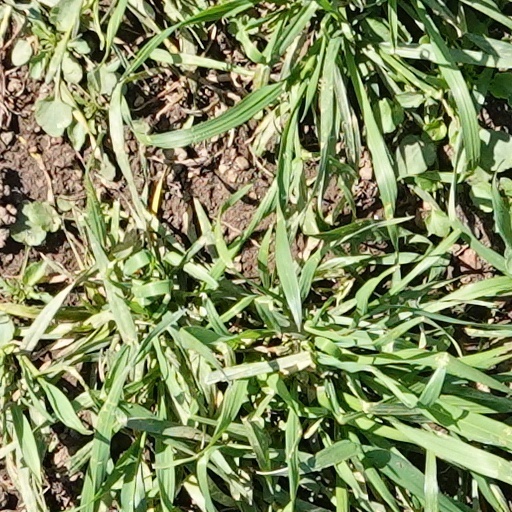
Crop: wheat